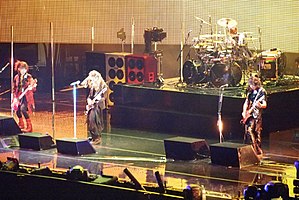
L'Arc-en-Ciel
L'Arc-en-Ciel i Madison Square Garden, 2012
L'Arc-en-Ciel ofte skrevet L'Arc〜en〜Ciel er en japansk rockgruppe fra Osaka, dannet i 1991. Gruppen er en af de bedst sælgende grupper i Japan og har siden sin debut solgt over 15 millioner albums.